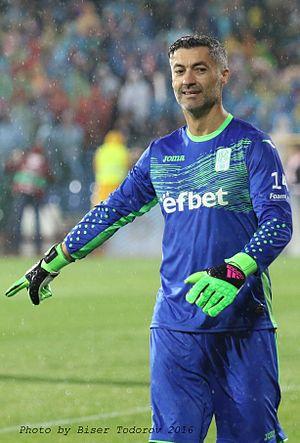
Vítor Baía, de son nom complet Vítor Manuel Martins Baía, est un joueur de football portugais né le 15 octobre 1969 à São Pedro da Afurada, municipalité de Vila Nova de Gaia, district de Porto. Il évoluait au poste de gardien de but et était considéré comme l'un des meilleurs gardien portugais.